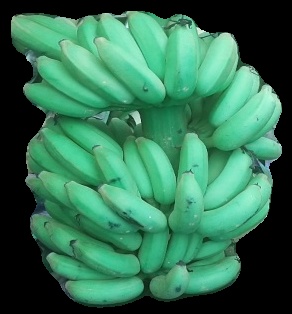
Variety: elakki-bale
Grade: grade1